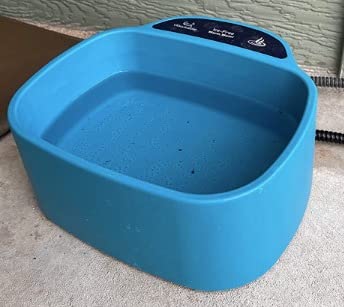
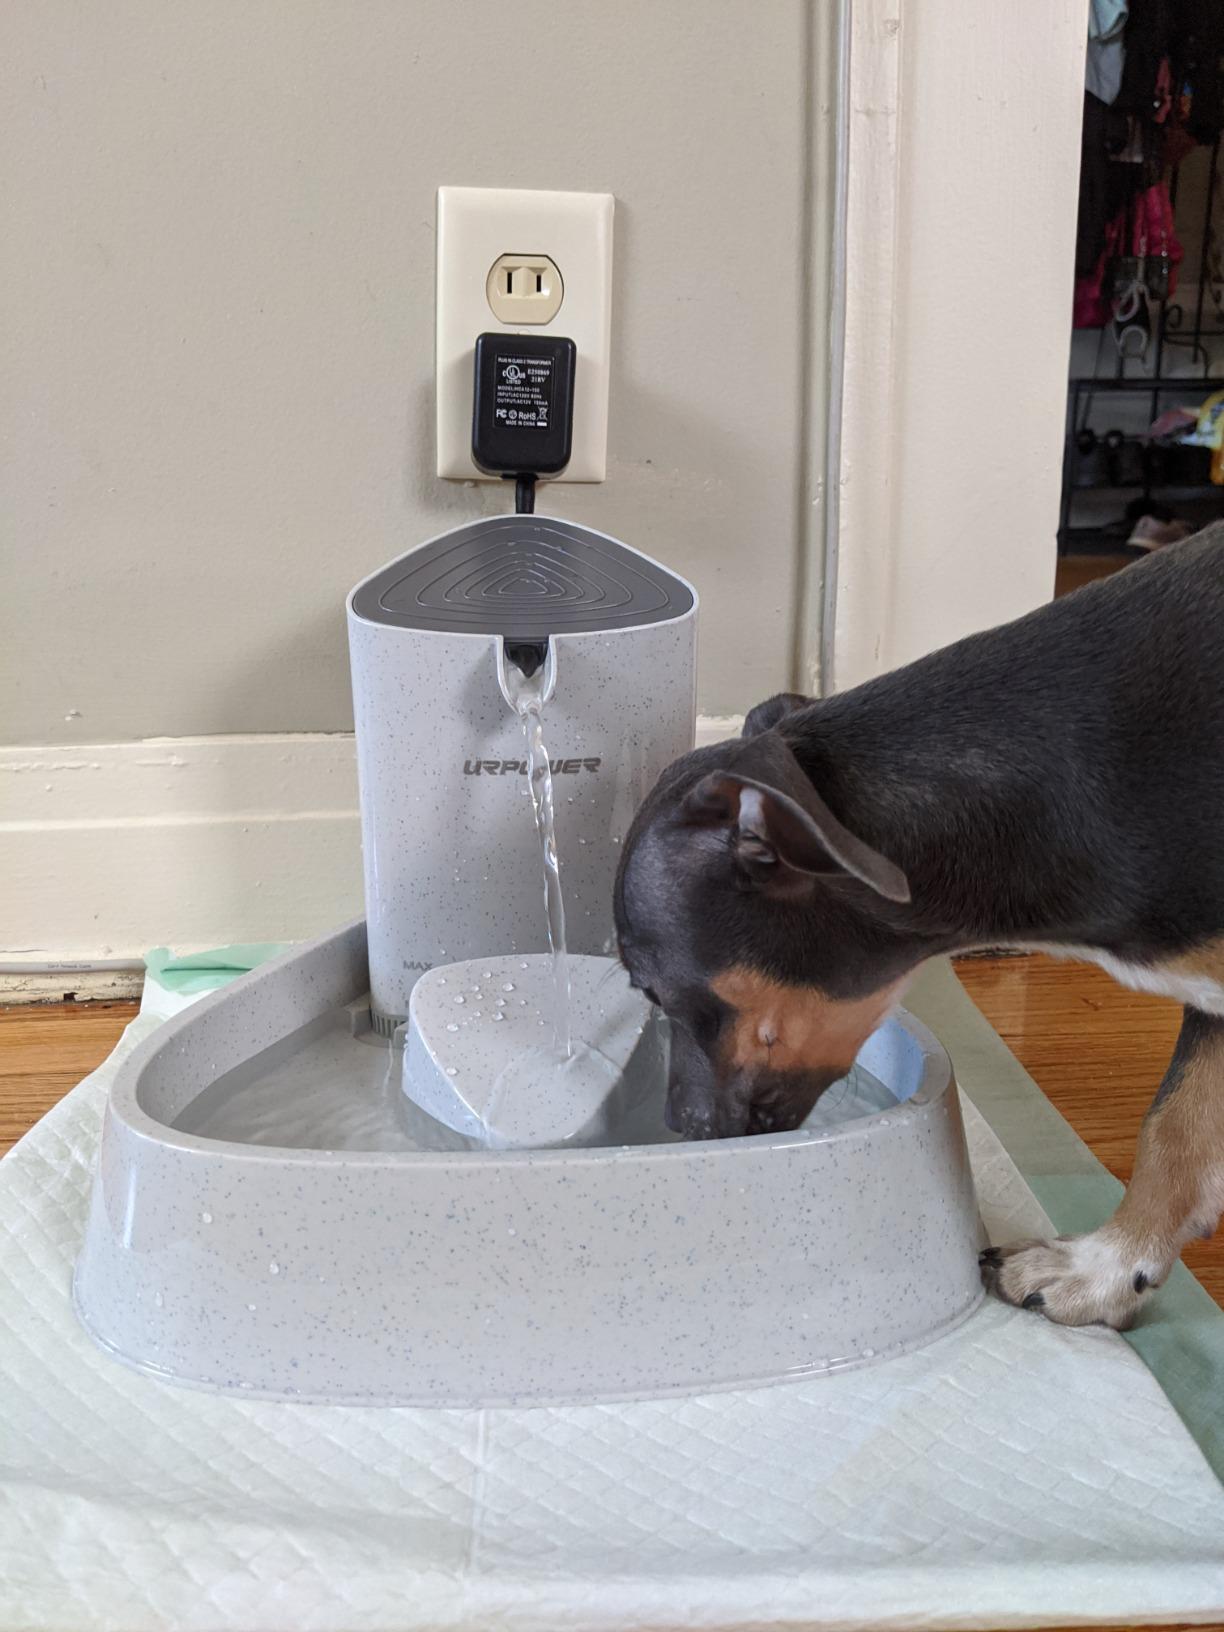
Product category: items_bowl
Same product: no